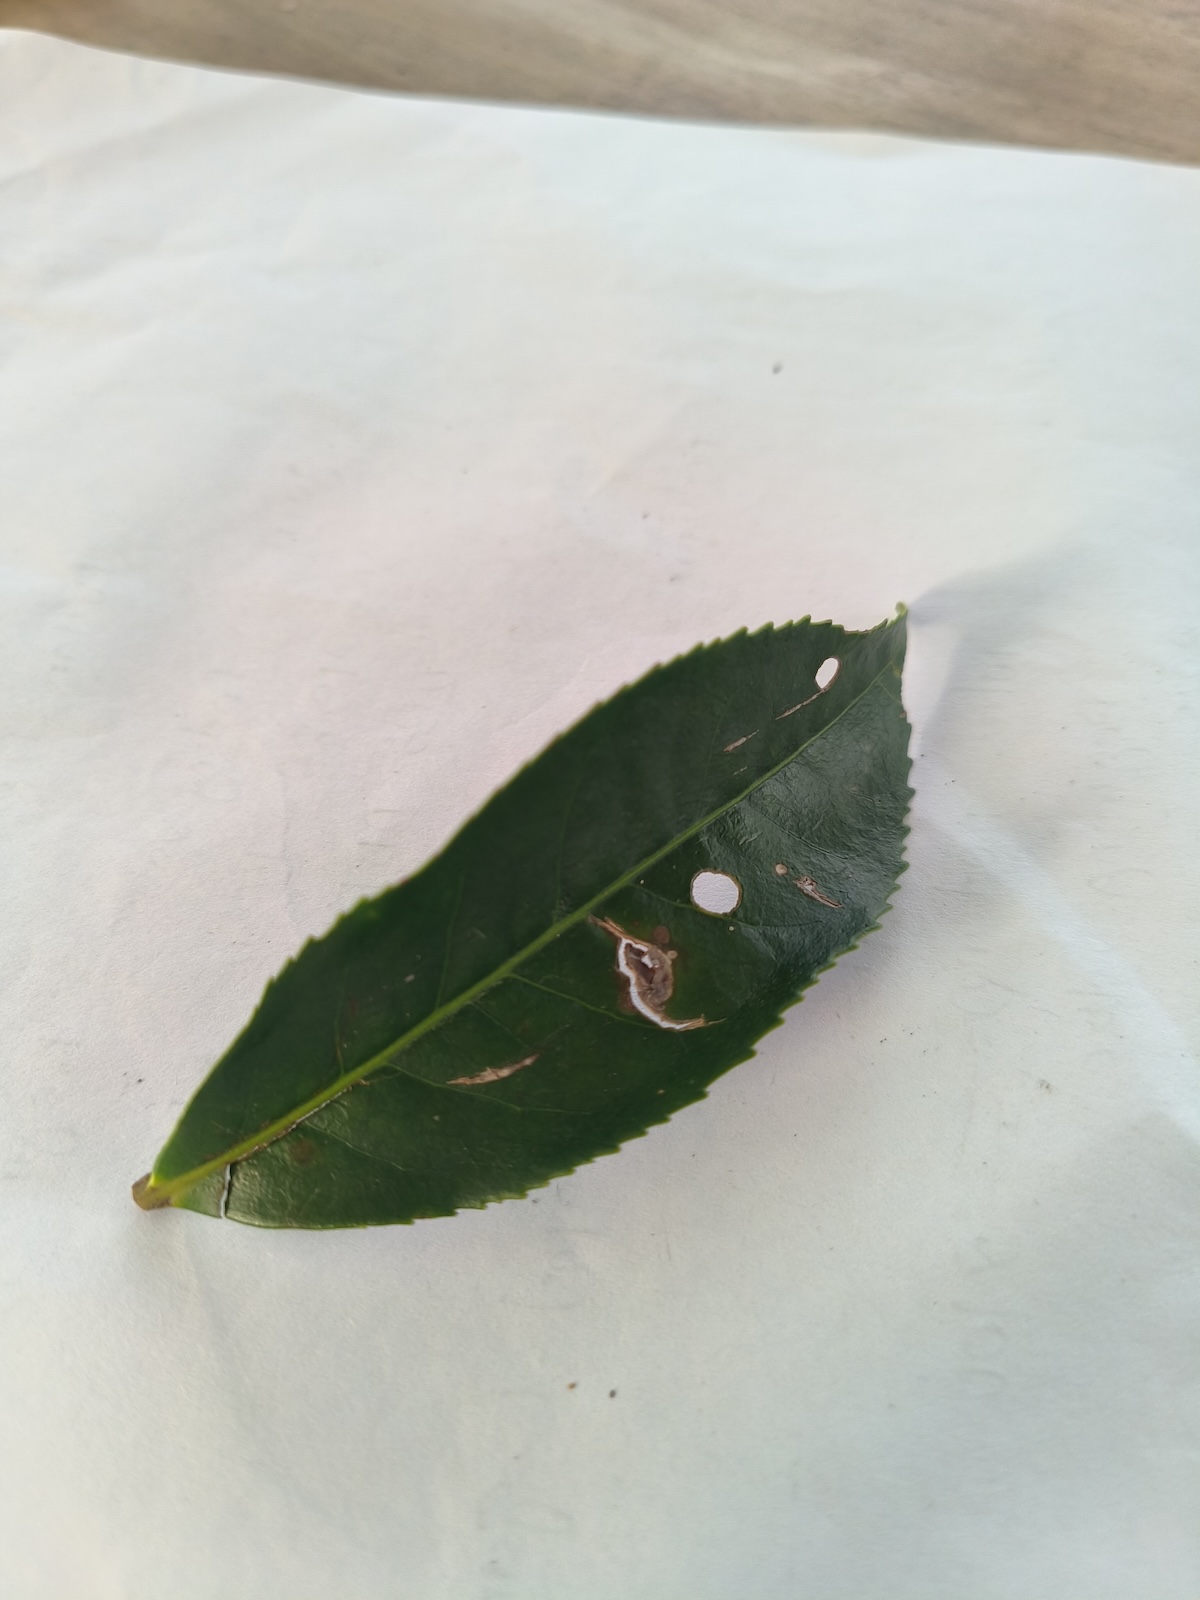
Label: Gray Blight